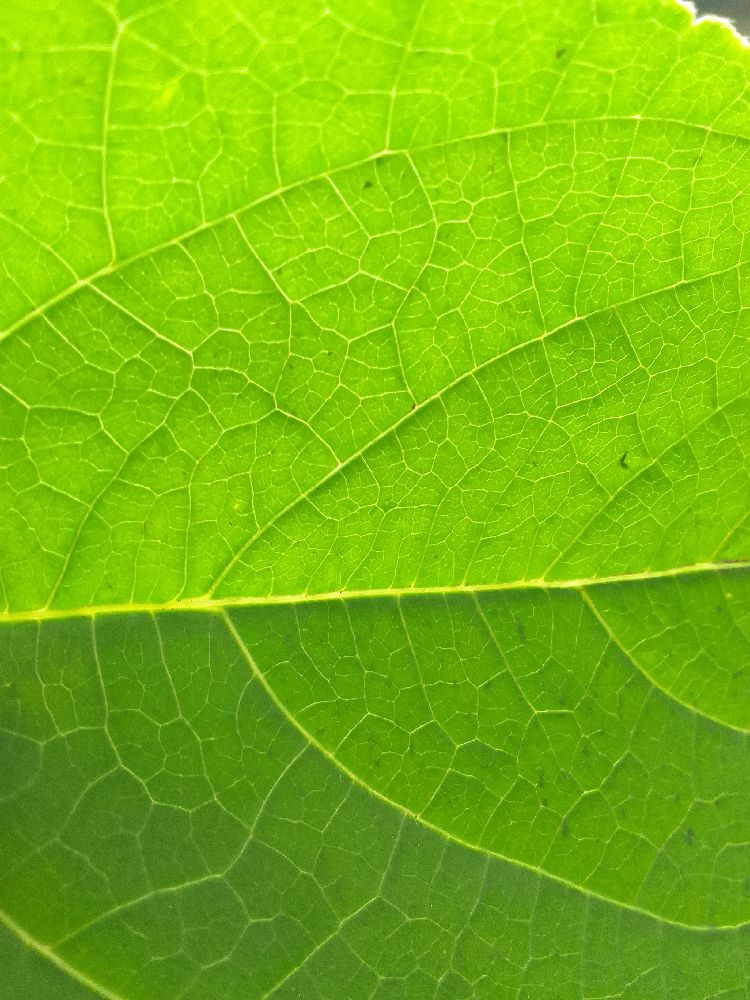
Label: healthy